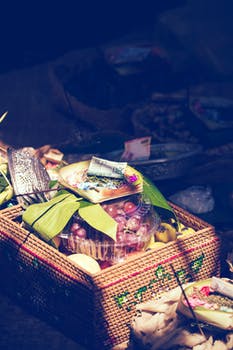
Label: No Watermark